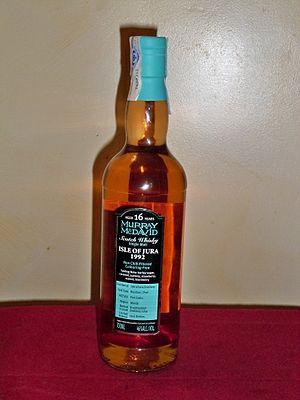
bouteille de Isla of Jura
Isle of Jura est une distillerie de whisky située sur l'île de Jura dans les Hébrides intérieures en Écosse. Contrairement à ses voisines d'Islay, la distillerie de Jura produit un whisky léger et non tourbé.